Classic Grand

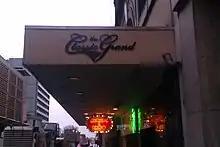
The Classic Grand

The Classic Grand is a live event venue and nightclub in Glasgow, Scotland. Located on Jamaica Street, it features many live bands and also sometimes hosts specialist events. It shows a variety of both local and well-known acts.